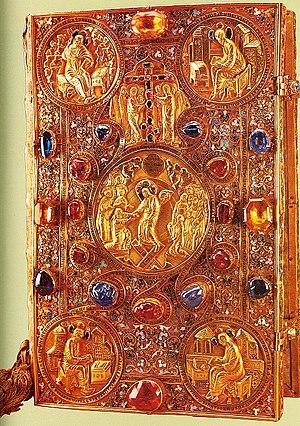
Livre d'Évangile, 1571
La première de couverture est la première page extérieure d'un livre. Elle est aussi appelée « plat de devant » dans le cas des livres cartonnés. Elle n'est pas numérotée et accueille généralement le titre et le nom de l'auteur de l'ouvrage. Il ne faut pas la confondre avec la 4ᵉ de couverture.